Dnieper

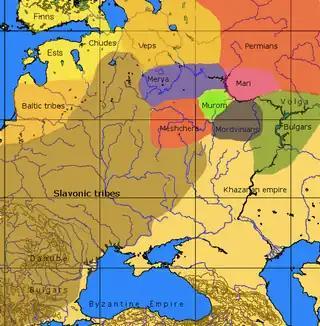
Context of the Dnieper basin showing peoples in the ninth century

The Dnieper has many tributaries (up to 32,000) with 89 being rivers of 100+ km. The main ones are, from its source to its mouth, with left (L) or right (R) bank indicated: